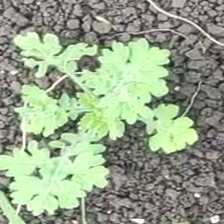
Weed species: Gajar_gavat_(Parthenium hysterophorus)